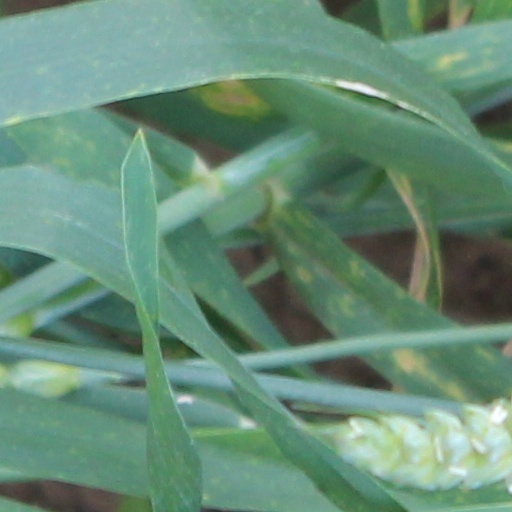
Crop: wheat